Same-sex marriage in Argentina

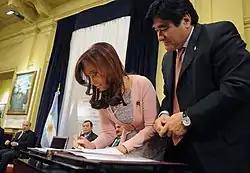
President Cristina Fernández de Kirchner promulgating the same-sex marriage bill, making Argentina the first Latin American country to legalise same-sex marriage, July 21, 2010

Two weeks before the 2009 mid-term elections, Justice Minister Aníbal Fernández said that he was in favor of starting a debate on the legalisation of same-sex marriage in the National Congress, adding that a gender-neutral law would "end discrimination", and that "many people [were] demanding it". Fernández also said that former President Néstor Kirchner, husband of President Cristina Fernández de Kirchner, supported having a wider discussion on same-sex marriage in the country. President Fernández de Kirchner's position on same-sex marriage was unknown at the time. Fernández said he was presently "working toward" presenting a draft law to Congress, and that his ministry had to first "evaluate all the different aspects of the issue". The draft bill was never presented to Congress. At this time, LGBT groups gradually won over members of the Chamber of Deputies to their cause, aided by the decentralized nature of congressional parties which allowed advocacy groups to post incremental gains.